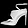
Label: Ankle boot